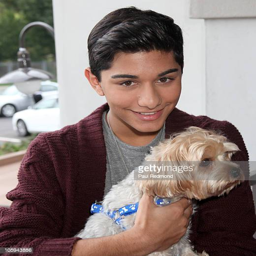
actor poses with his dog